Sällskapsresan 2 – Snowroller

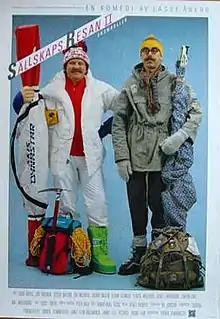
Poster

Sällskapsresan 2 – Snowroller is a Swedish comedy film which was released to cinemas in Sweden on 4 October 1985, directed by Lasse Åberg and Peter Hald. It is a sequel to "Sällskapsresan" and the second film of the series of the same name.